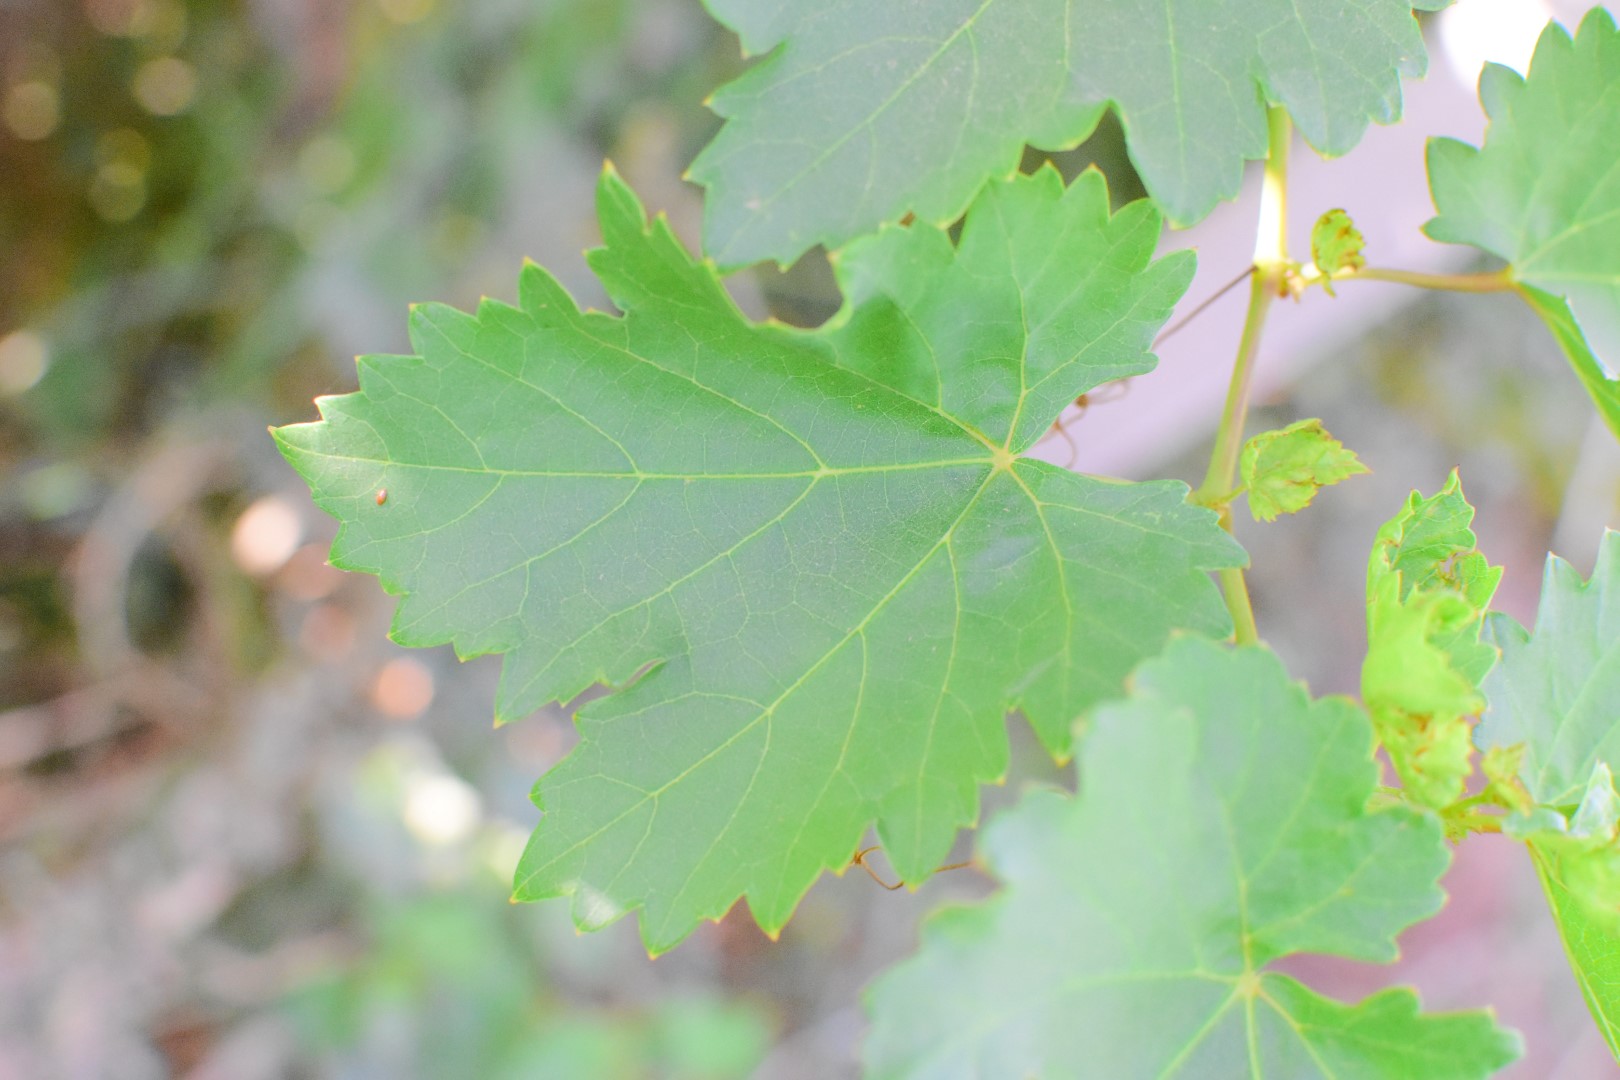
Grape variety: Deas Al-Annz